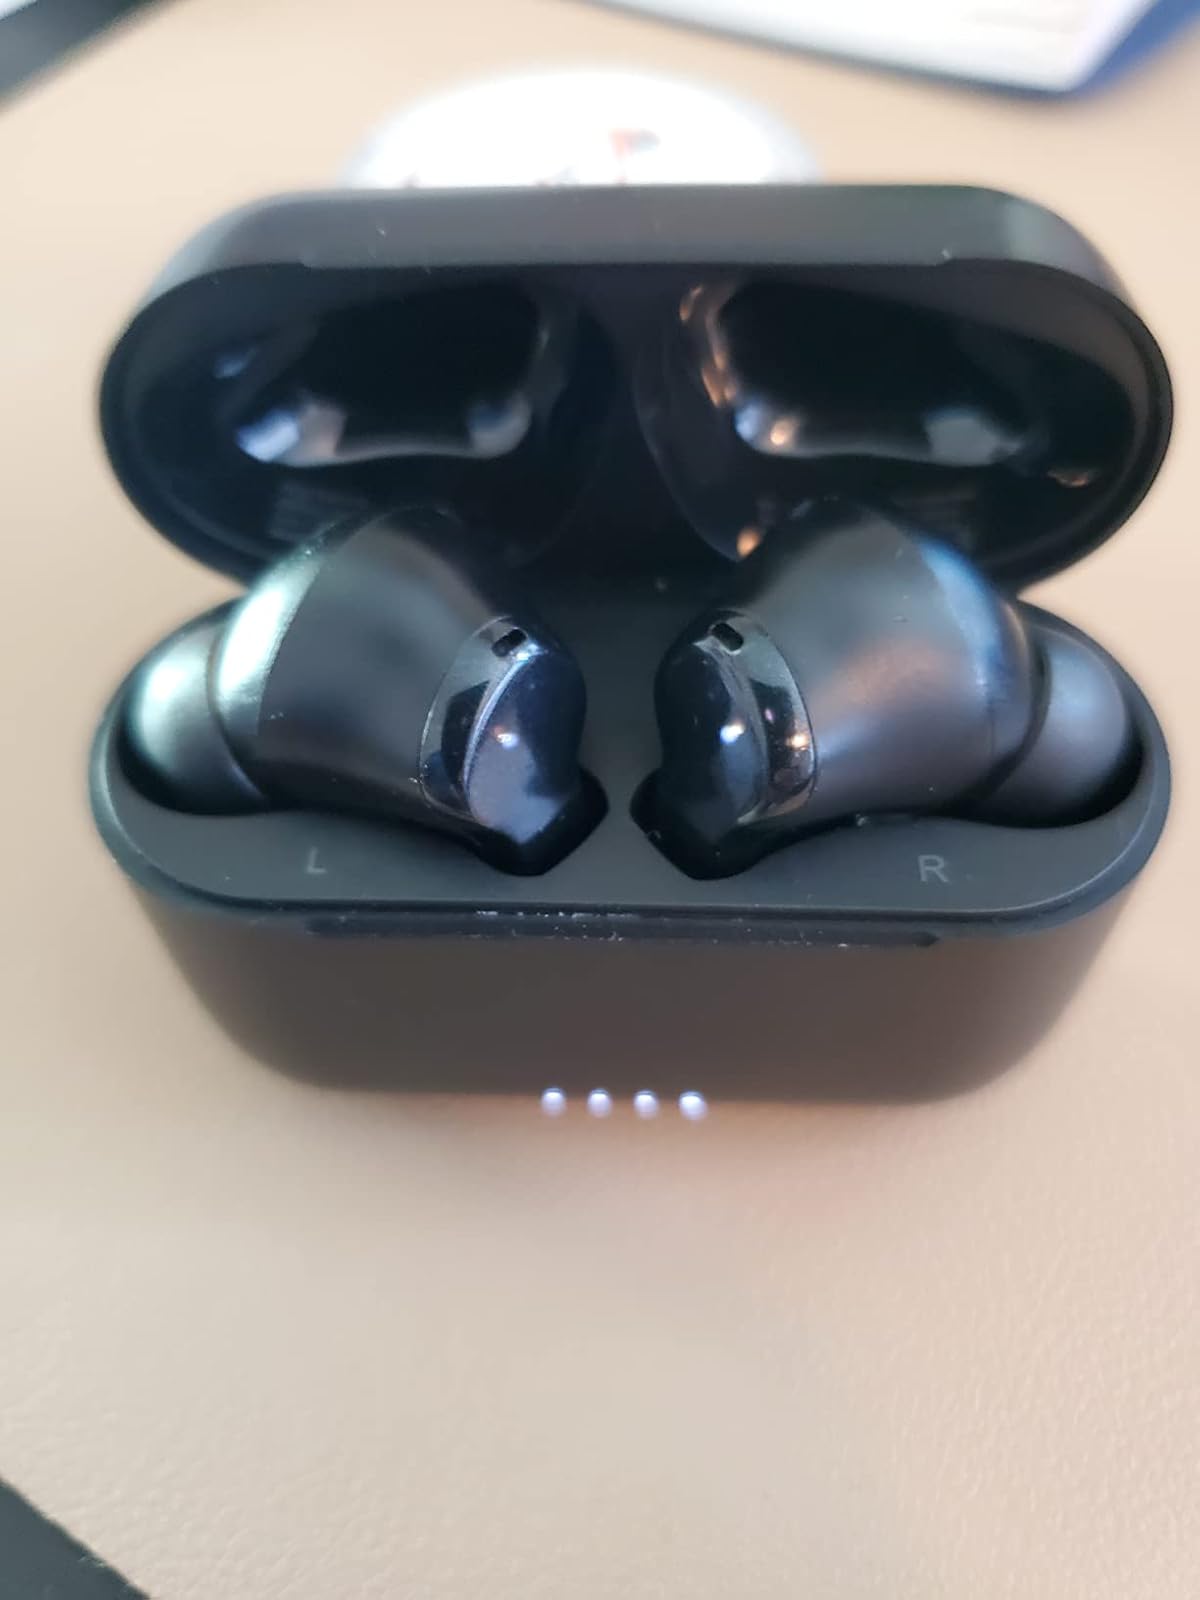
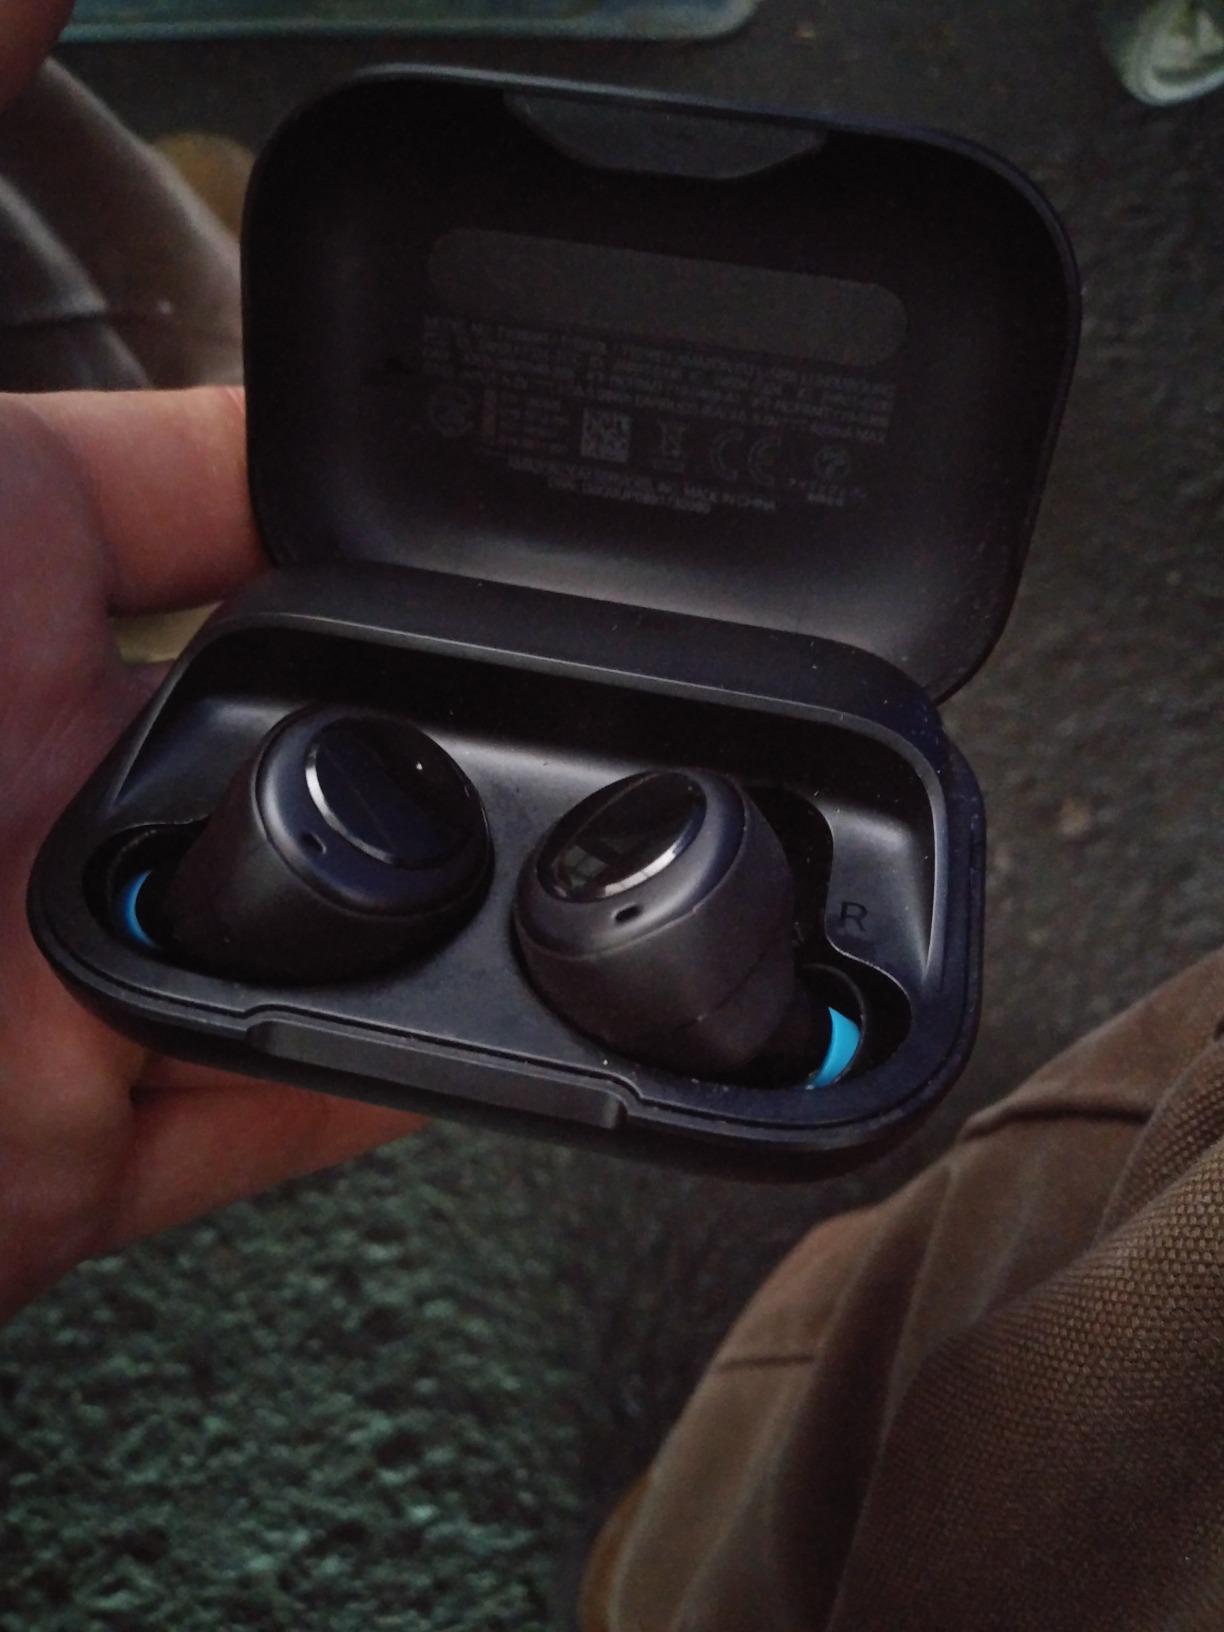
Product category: earbuds
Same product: no